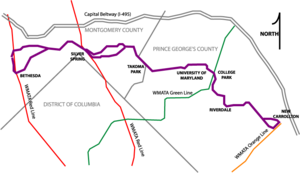
Le métro de Washington est un système de transport en commun de type métro desservant Washington, D.C., capitale des États-Unis, et ses banlieues du Maryland et de Virginie. Ouvert en 1976, le réseau compte désormais six lignes et 91 stations pour 188 km de voies. Il est le deuxième réseau de métro le plus utilisé du pays après New York, avec environ 780 000 voyages par jour en 2012 et le troisième le plus étendu après New York et Chicago. Il est géré par la Washington Metropolitan Area Transit Authority.